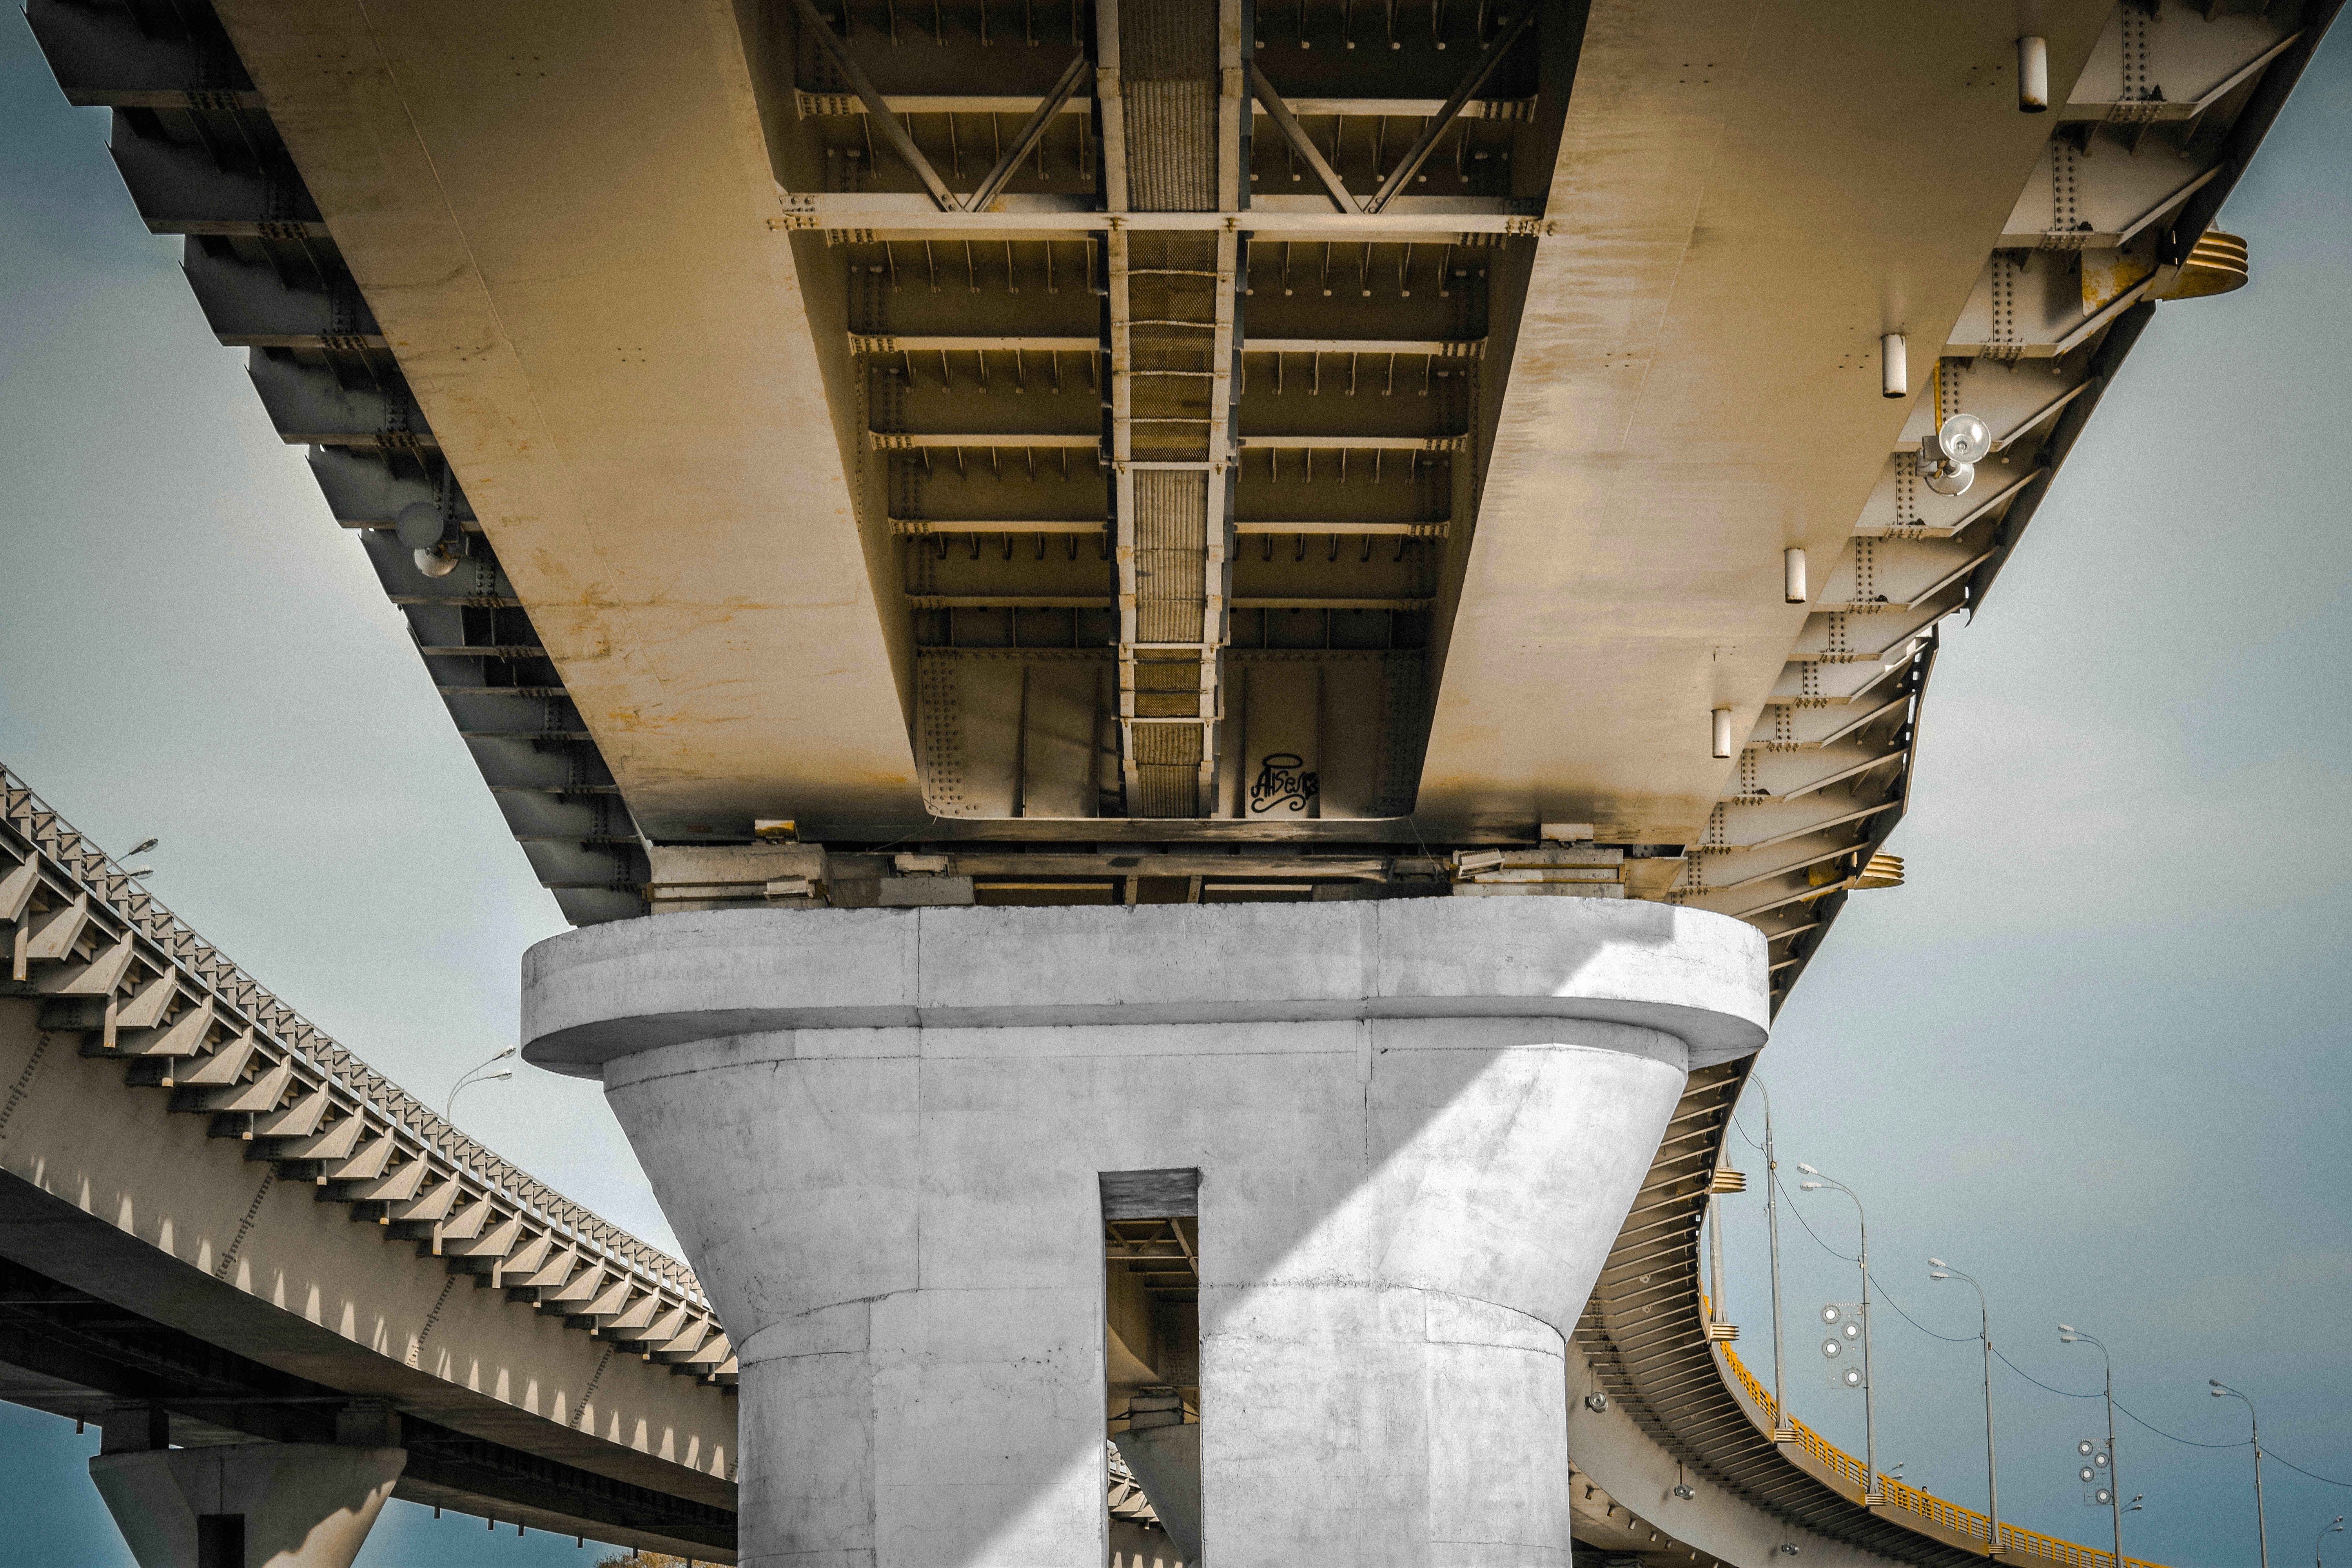
architecture, bridge, concrete, construction, flyover, lampposts, modern, perspective, sky, underneath, urban